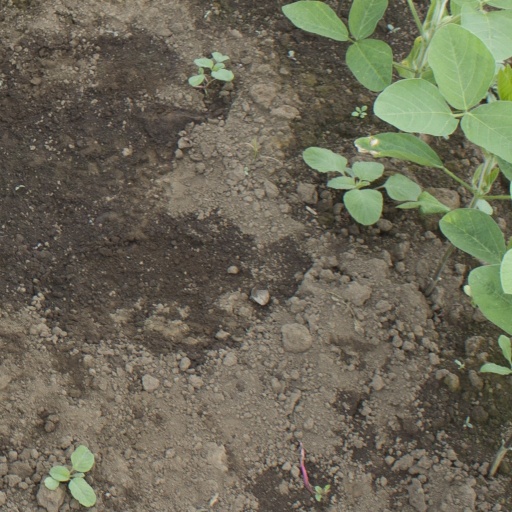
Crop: soybean